Hiram A. Unruh

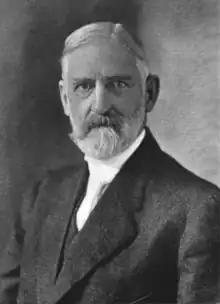

Hiram Augustus Unruh (November 1, 1845 – December 16, 1916) was a Union Army soldier from Indiana who became a prominent businessman in California.